List of memorials to Hannah Arendt

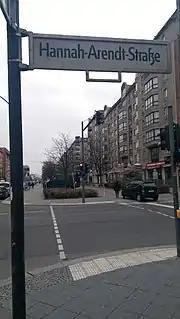
Hannah-Arendt Straße in Berlin

This list of memorials to Hannah Arendt includes the many objects or places named after or bearing memorial plaques to the life of the German-American Jewish political philosopher, Hannah Arendt (1906–1975).